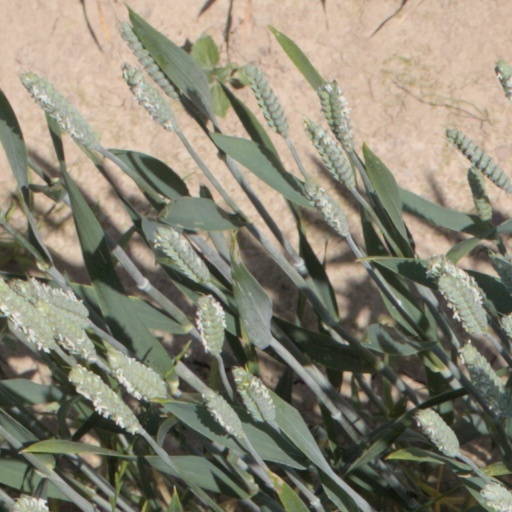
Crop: wheat